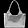
Label: Bag